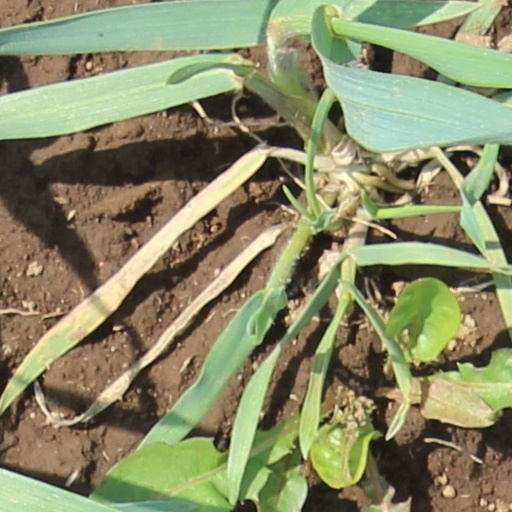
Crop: wheat